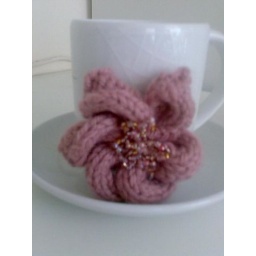
hand knitted corsarge in pink chunky yarn with beaded flower center